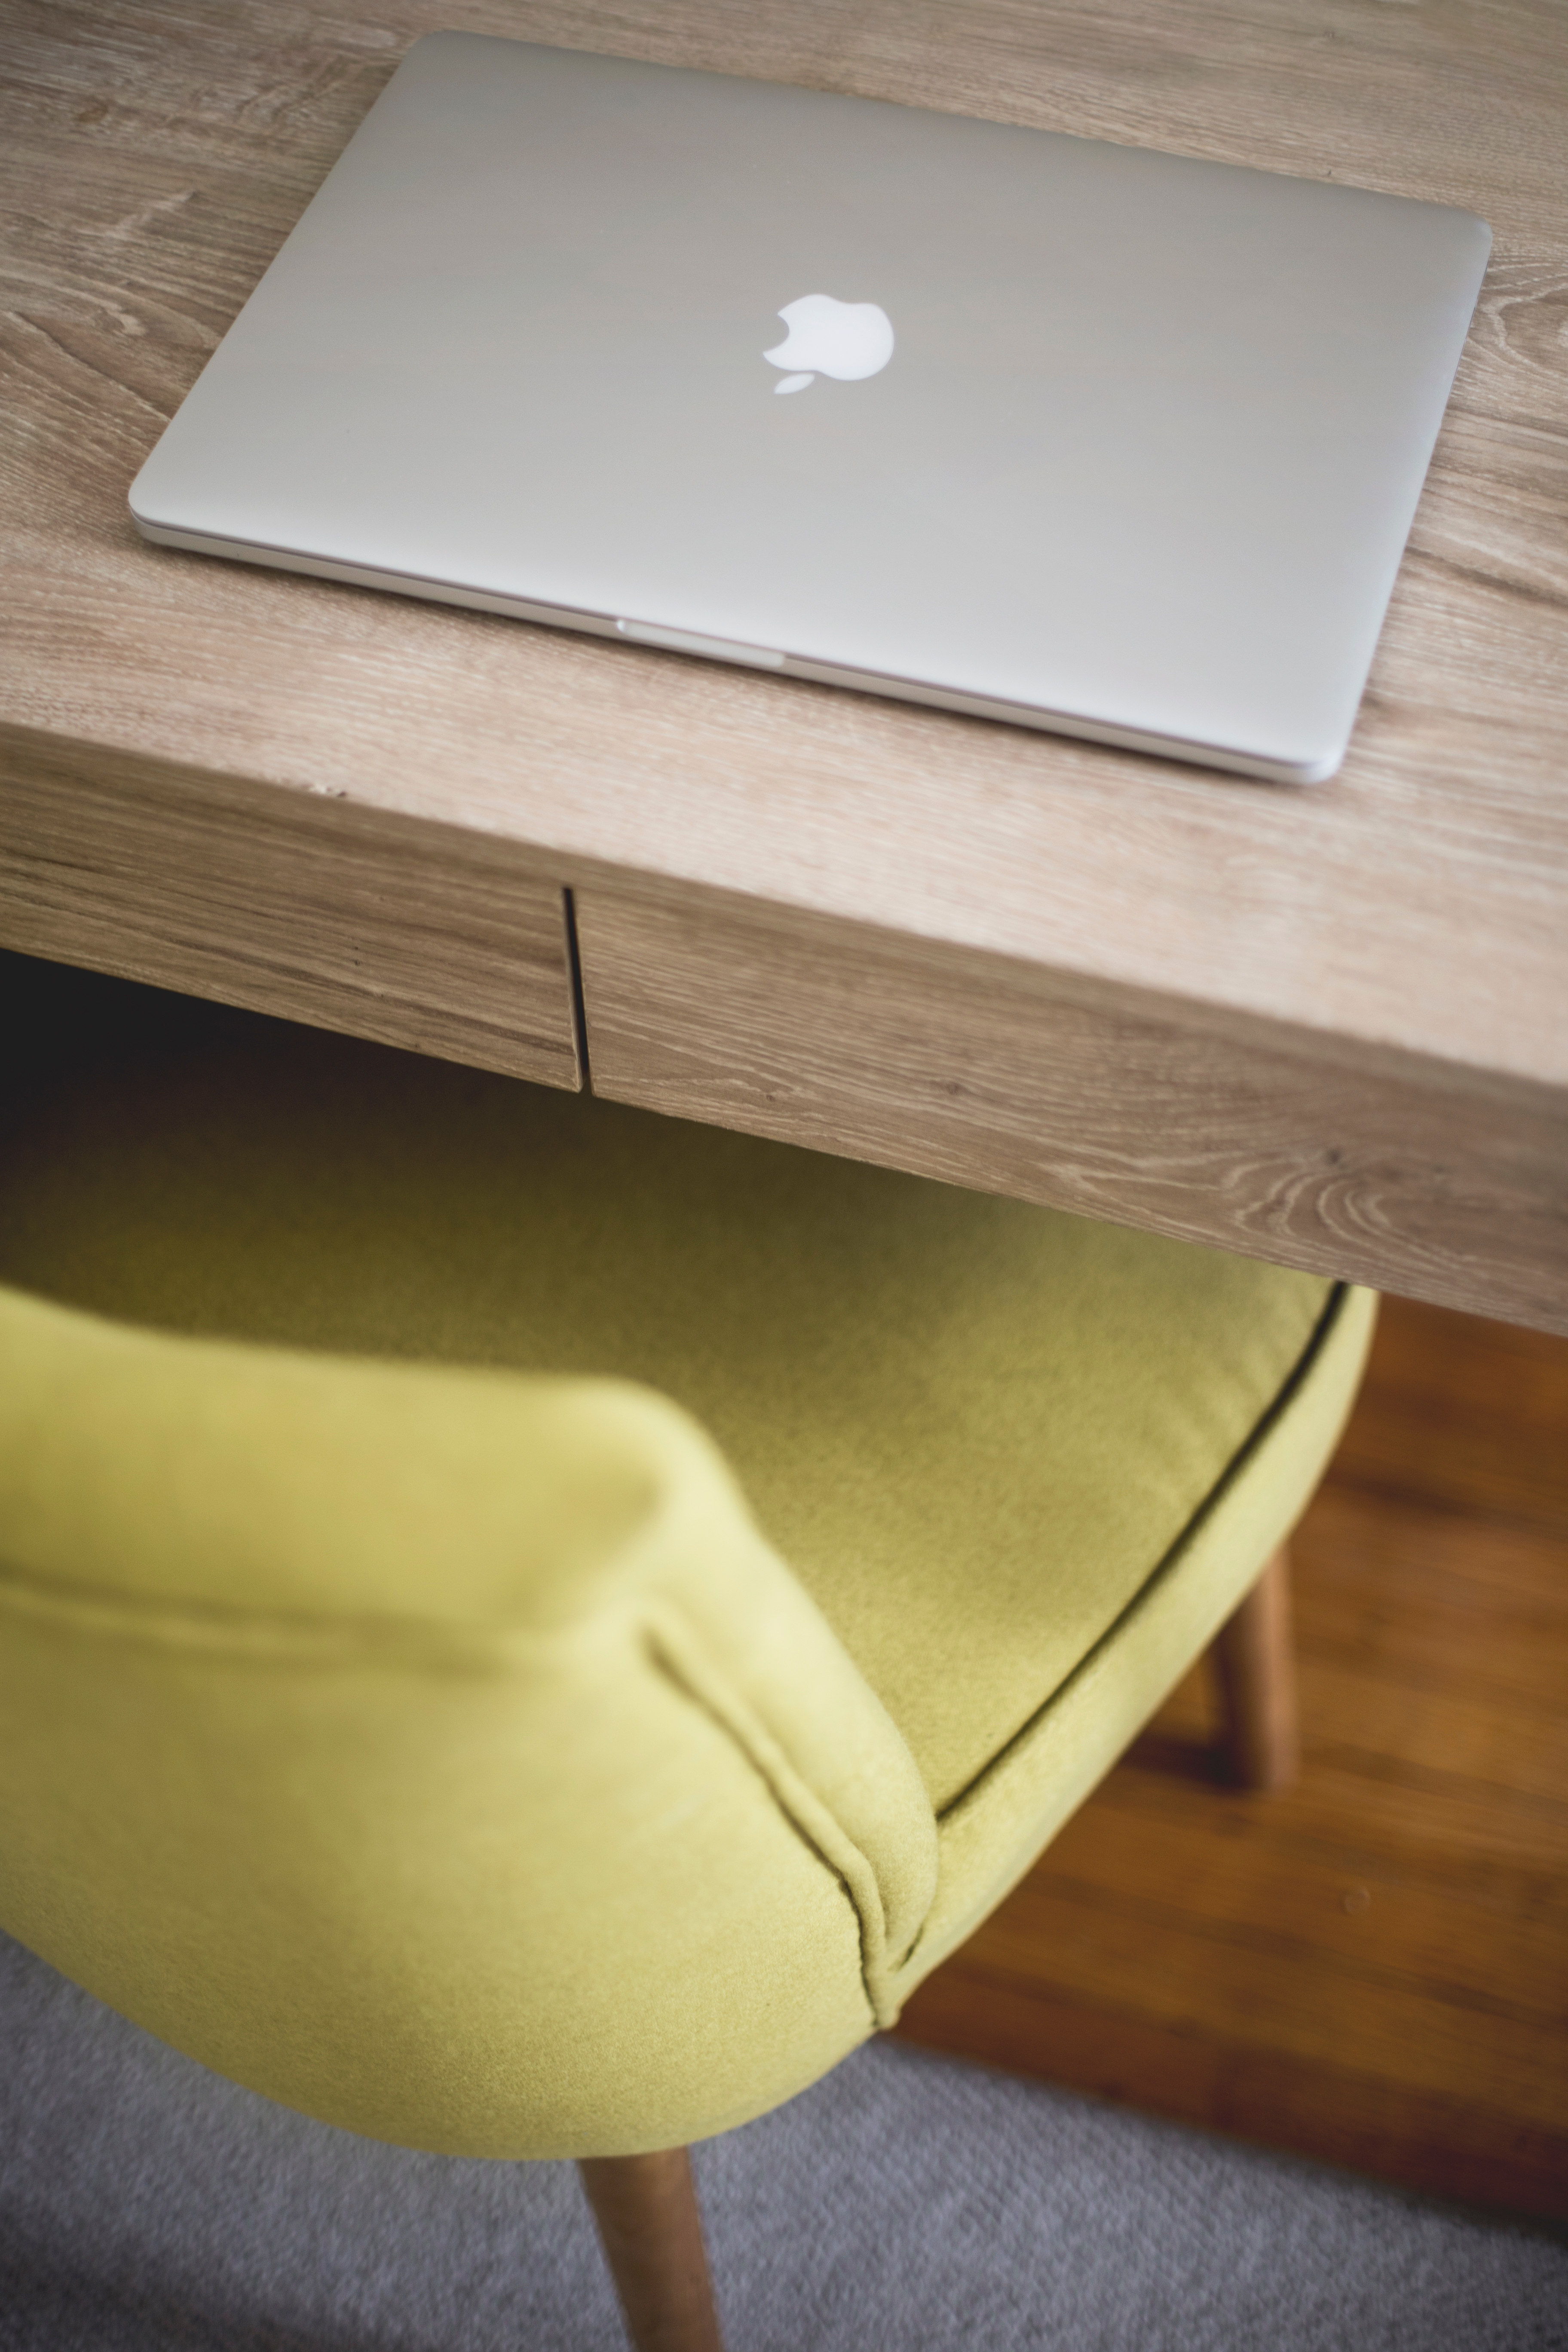
macbook, table, wood, chair, floor, workspace, desktop, furniture, coffee table, shape